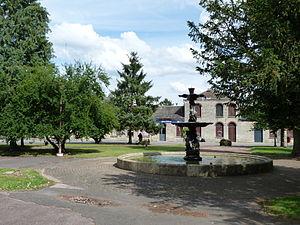
Athus, la gare vue depuis la place
La gare d'Athus est une gare ferroviaire belge des lignes 165, d'Athus à Libramont, et 167, d'Autelbas à Athus. Elle est située à Athus sur le territoire de la commune d'Aubange, dans la province de Luxembourg en Région wallonne.
Athus est une localité et une section de la ville belge d'Aubange. Elle est située en Région wallonne, dans la province de Luxembourg, dans le Pays d'Arlon. On y parle le français et la langue vernaculaire traditionnelle est le luxembourgeois.